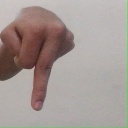
अक्षर: प